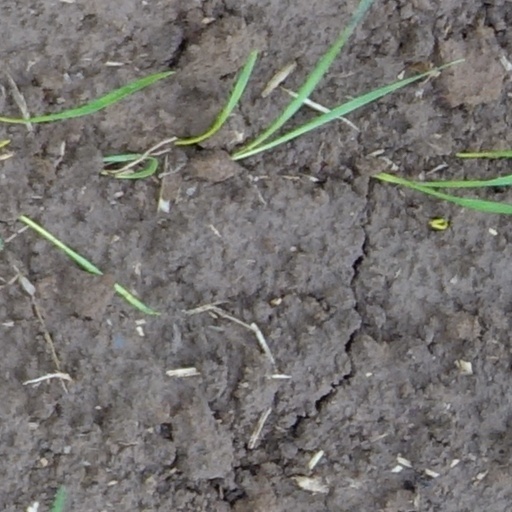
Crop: wheat